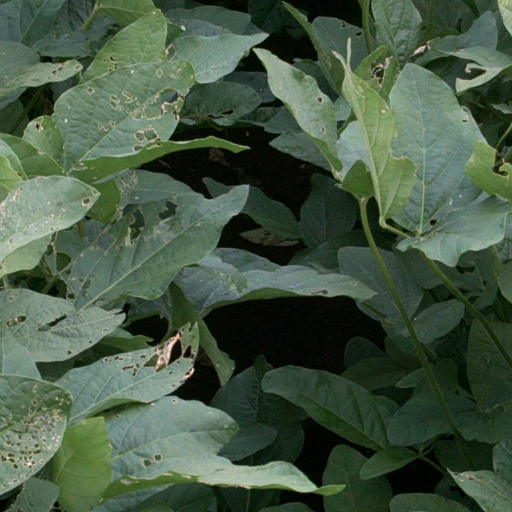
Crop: soybean